Walter F. Lineberger

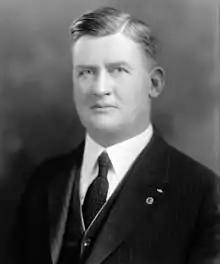
Walter F. Lineberger

Walter Franklin Lineberger (July 20, 1883 – October 9, 1943) was an American businessman and politician who served as a U.S. Representative from California for three terms from 1921 to 1927.